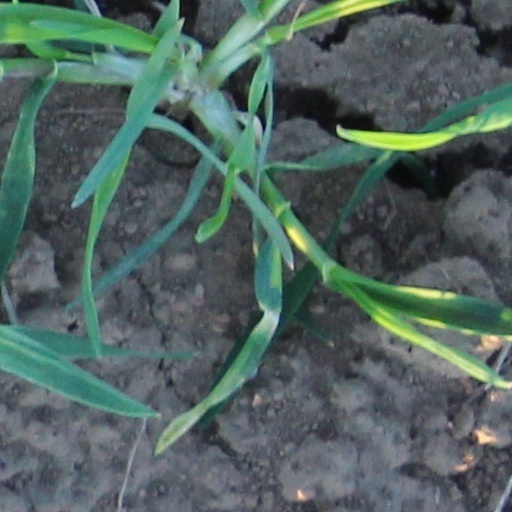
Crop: wheat